Plan W

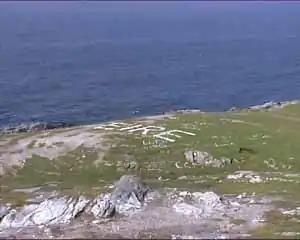
Markings to alert aircraft to neutral Republic of Ireland ("Éire") during World War II on Malin Head, County Donegal

Plan W, during World War II, was a plan of joint military operations between the governments of Ireland and the United Kingdom devised between 1940 and 1942, to be executed in the event of an invasion of Ireland by Nazi Germany.